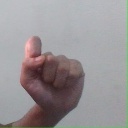
अक्षर: घ